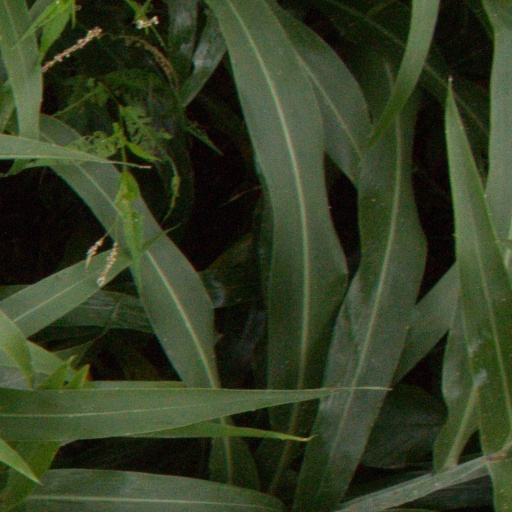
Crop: sorghum